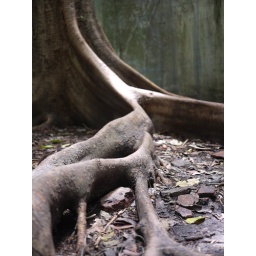
From the red building in Jakarta old town area.